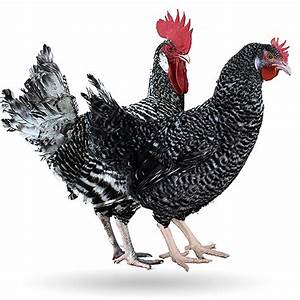
Label: chicken